Thank You Berty

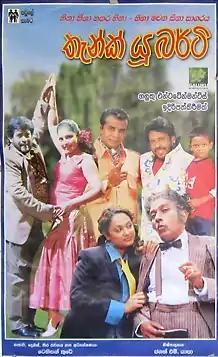
Film poster

Thank You Berty is a 2010 Sinhalese language Sri Lankan action comedy film written by Tennyson Cooray as his directorial debut and starring a number of Sri Lankan comedians, including Bandu Samarasinghe, Dilhani Ekanayake, Ananda Wickramage, Mahendra Perera, Anusha Damayanthi, Nilanthi Dias, and Cletus Mendis. The film had its world premiere August 7, 2010, in Melbourne, Australia.